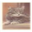
Label: cat